Henry Seidel Canby

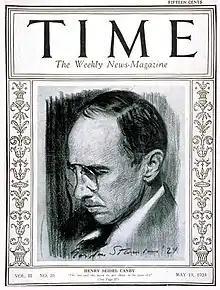
"Time" cover, 19 May 1924

Henry Seidel Canby (September 6, 1878 – April 5, 1961) was a critic, editor, and Yale University professor.